RoboCop statue

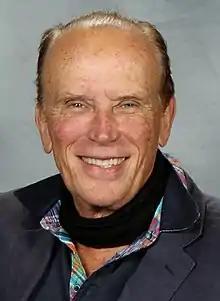
Actor Peter Weller portrayed RoboCop in "RoboCop" and "RoboCop 2"

A planned unveiling of the sculpture was expected to occur on June 3, 2014, which was declared "RoboCop Day" in Detroit. While the unveiling and an event at the Detroit Public Safety Headquarters were cancelled, an actor dressed as RoboCop did throw out the ceremonial first pitch at a Detroit Tigers game at Comerica Park. In March 2017, the Chicago firm Skidmore, Owings & Merrill included RoboCop in a rendering of a plan for the Detroit RiverFront Conservancy. Speculation that the statue would be placed on the east riverfront was dashed when the firm said that it was a joke. The statue was predicted to be finished in 2018 and placed somewhere downtown. An article in "Popular Mechanics" announced the statue would be finished in March 2020.